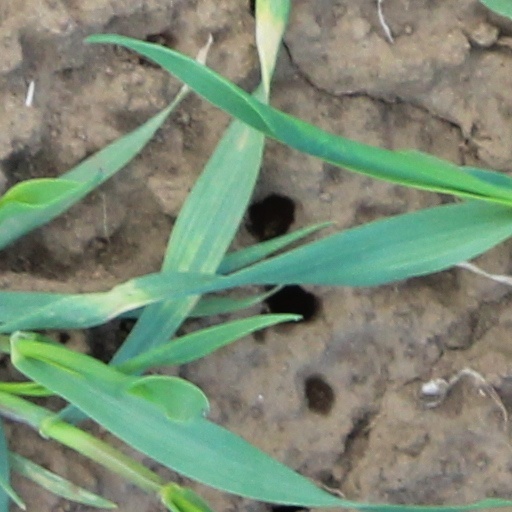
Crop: wheat